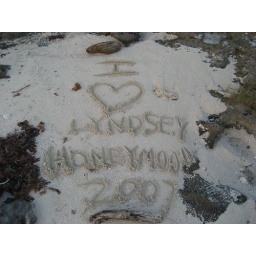
my lover made this in the sand while i was sick in bed the last day